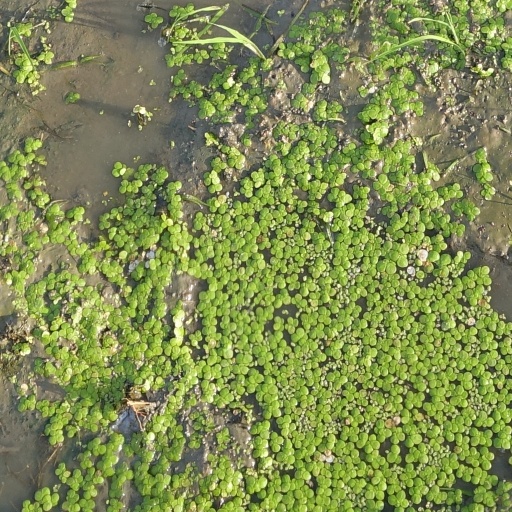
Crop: rice